Essex

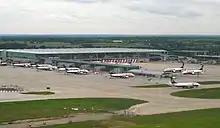
Stansted Airport, in the north west of the county

Essex has six main strategic routes, five of which reflect the powerful influence exerted by London.